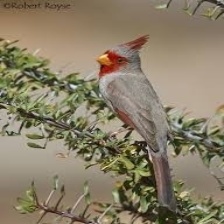
Species: PYRRHULOXIA
Scientific name: CARDINALIS SINUATUS